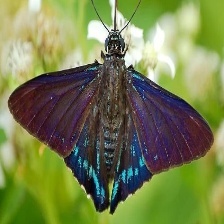
Species: MANGROVE SKIPPER